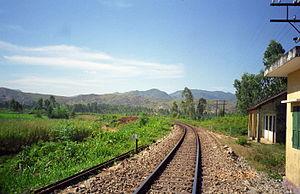
Le chemin de fer Nord-Sud, ou « Express de la Réunification », est la plus longue ligne de chemin de fer du Viêt Nam. Elle commence à Hanoï et se termine à Hô-Chi-Minh-Ville. Sa longueur totale est de 1 736 km. Elle a été construite par les colons français dans les années 1930. Elle portait à l'origine le nom de Transindochinois.